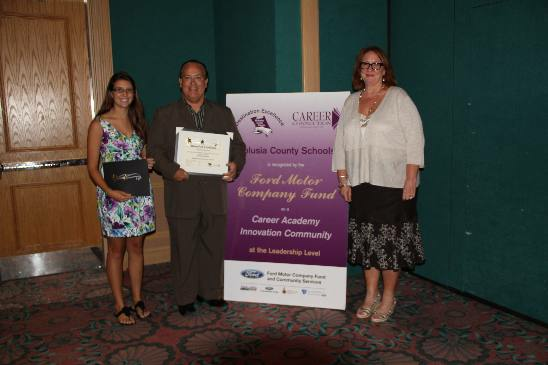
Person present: Yes